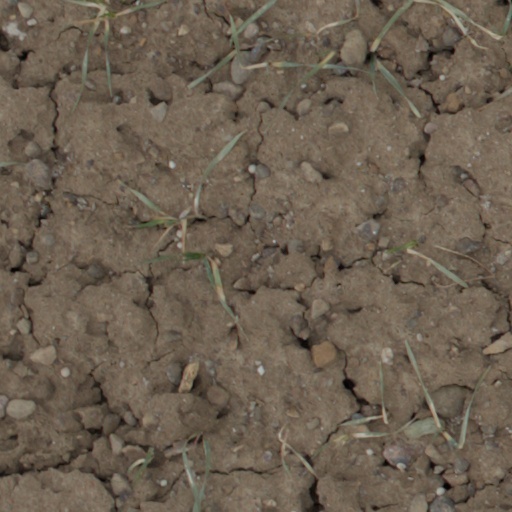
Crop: wheat